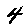
Label: 4